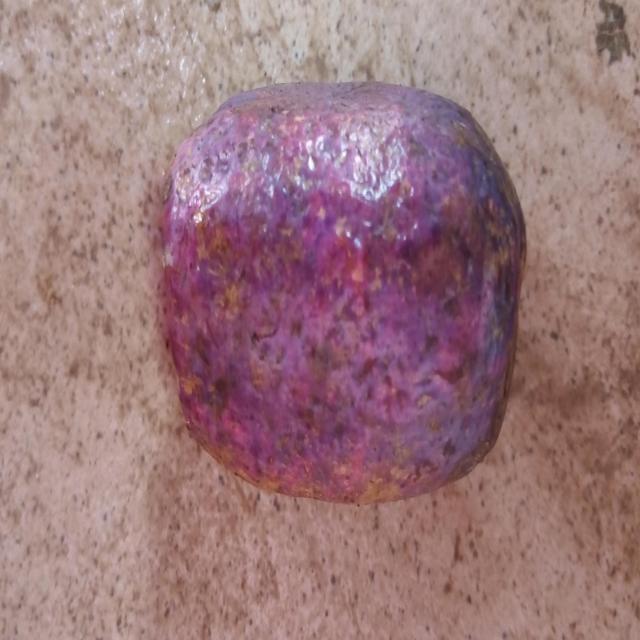
Plum grade: unaffected